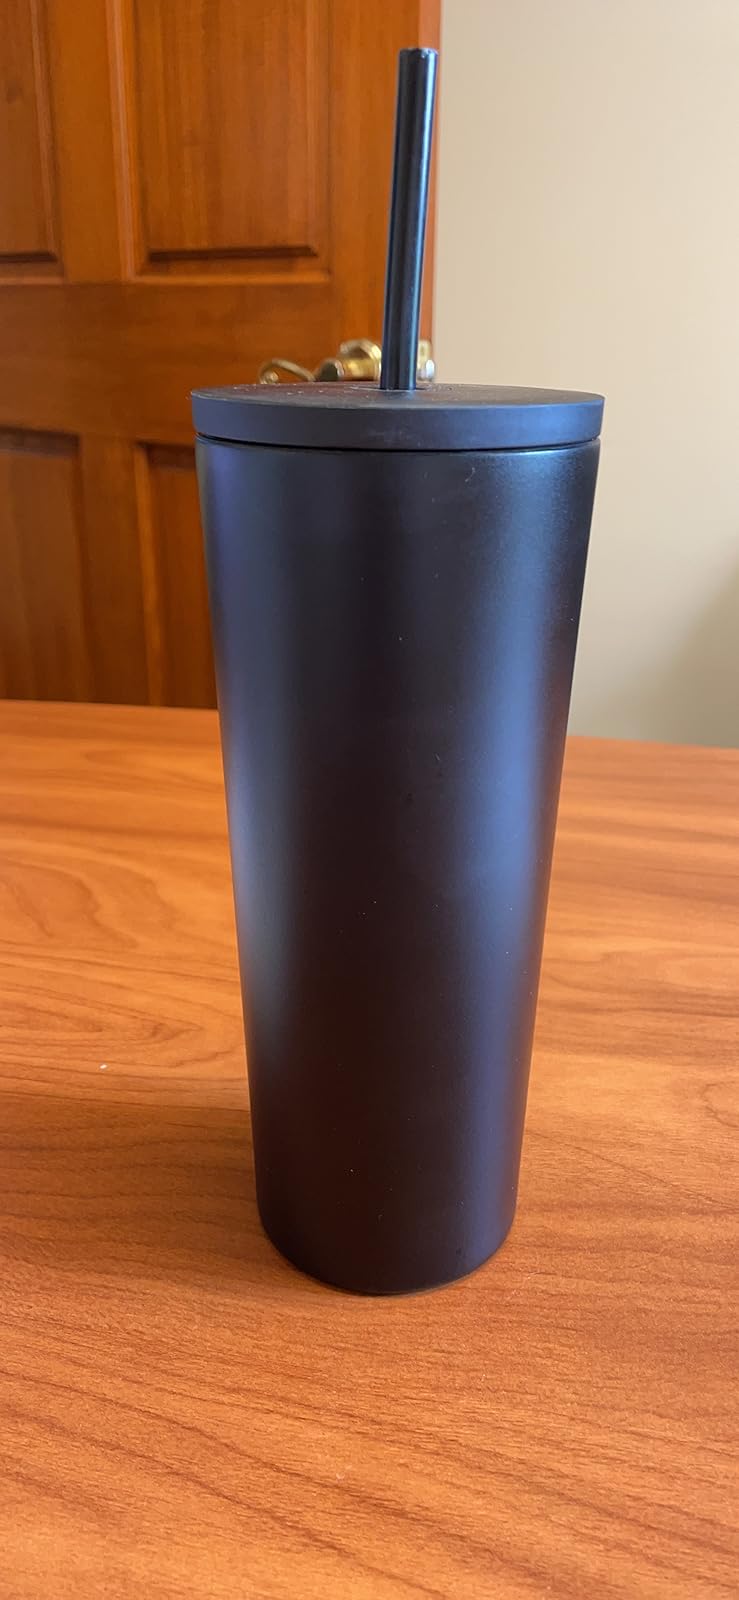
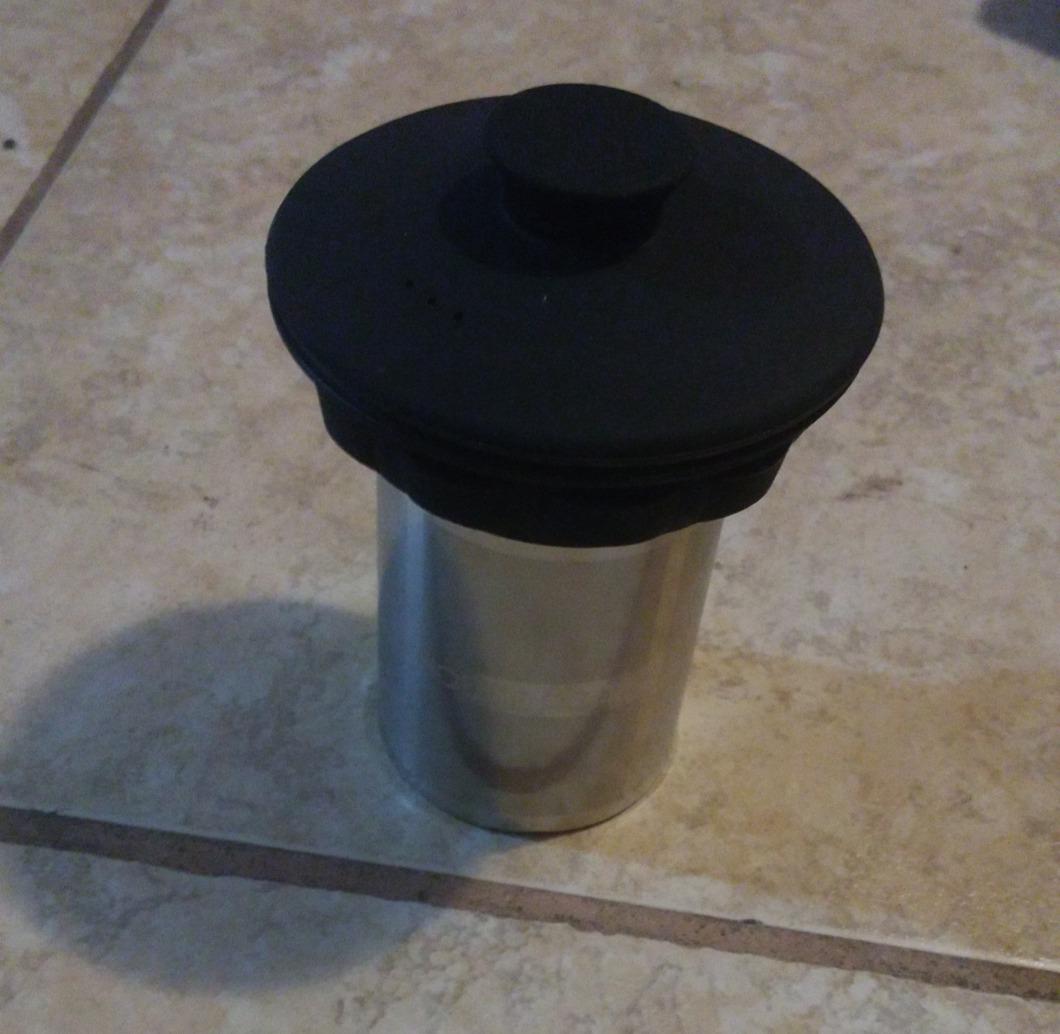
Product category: items_mug
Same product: no